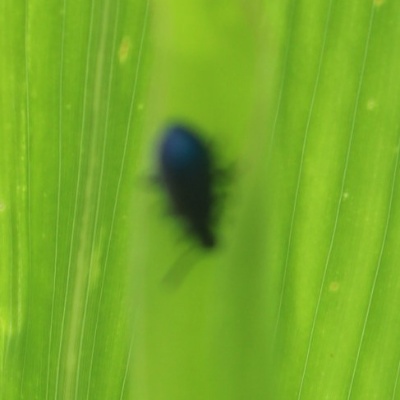
Crop: Maize
Condition: leaf beetle